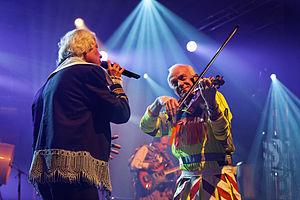
Le folk rock est un genre musical mêlant des éléments de musiques folk et rock. En son sens initial, le terme décrit un genre lancé aux États-Unis et au Royaume-Uni au milieu des années 1960. Pendant les années 1950 et 1960, la musique folk est renouvelée et jumelée grâce au mouvement rock 'n' roll de l'époque. Le genre est dit officiellement lancé par le groupe The Byrds, originaire de Los Angeles, qui jouera de la musique folk traditionnelle et de rock inspiré par les Beatles, et d'autres groupes britanniques. Le terme de « folk rock » est lui-même utilisé pour la première fois par la presse musicale pour décrire la musique des Byrds en juin 1965, à la publication de leur premier album. La reprise de la chanson Mr. Tambourine Man de Bob Dylan par les Byrds et son succès commercial mène à l'explosion du folk rock au milieu des années 1960. Dylan lui-même influencera le genre, en particulier ses albums Bringing It All Back Home, Highway 61 Revisited, et Blonde on Blonde.